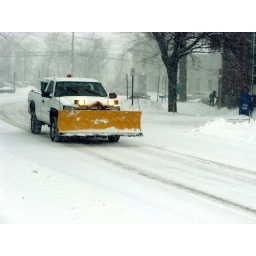
A plow truck drives down a snowy street in Concord, December 27, 2010. (Brady Carlson, NHPR)